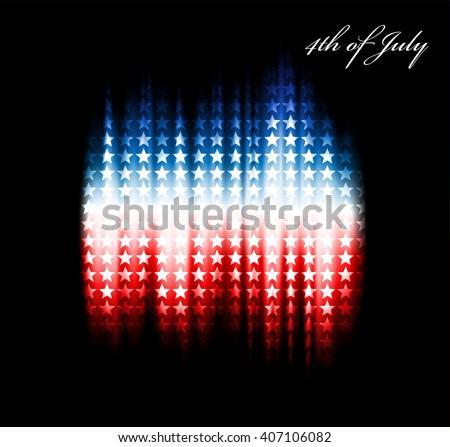
abstract image of the flag